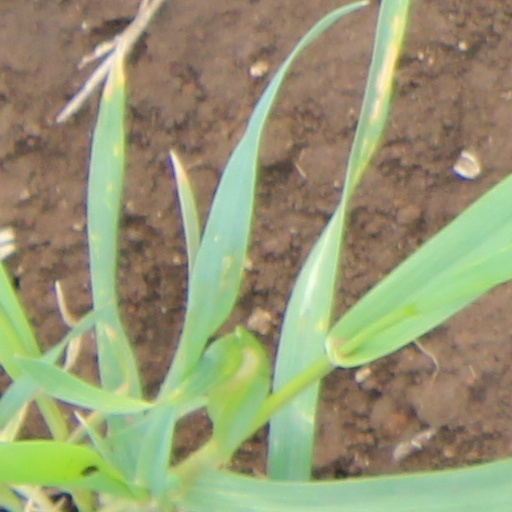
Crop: wheat